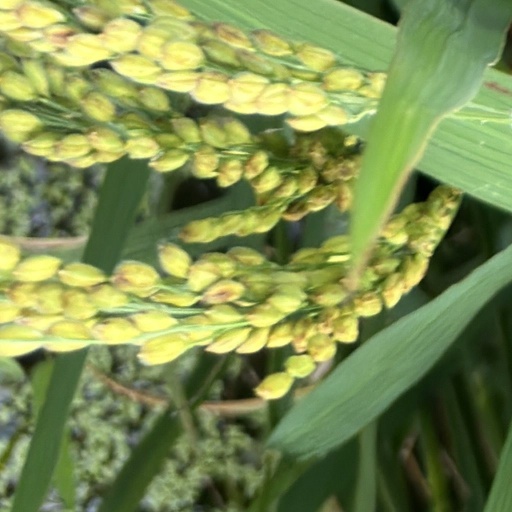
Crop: rice